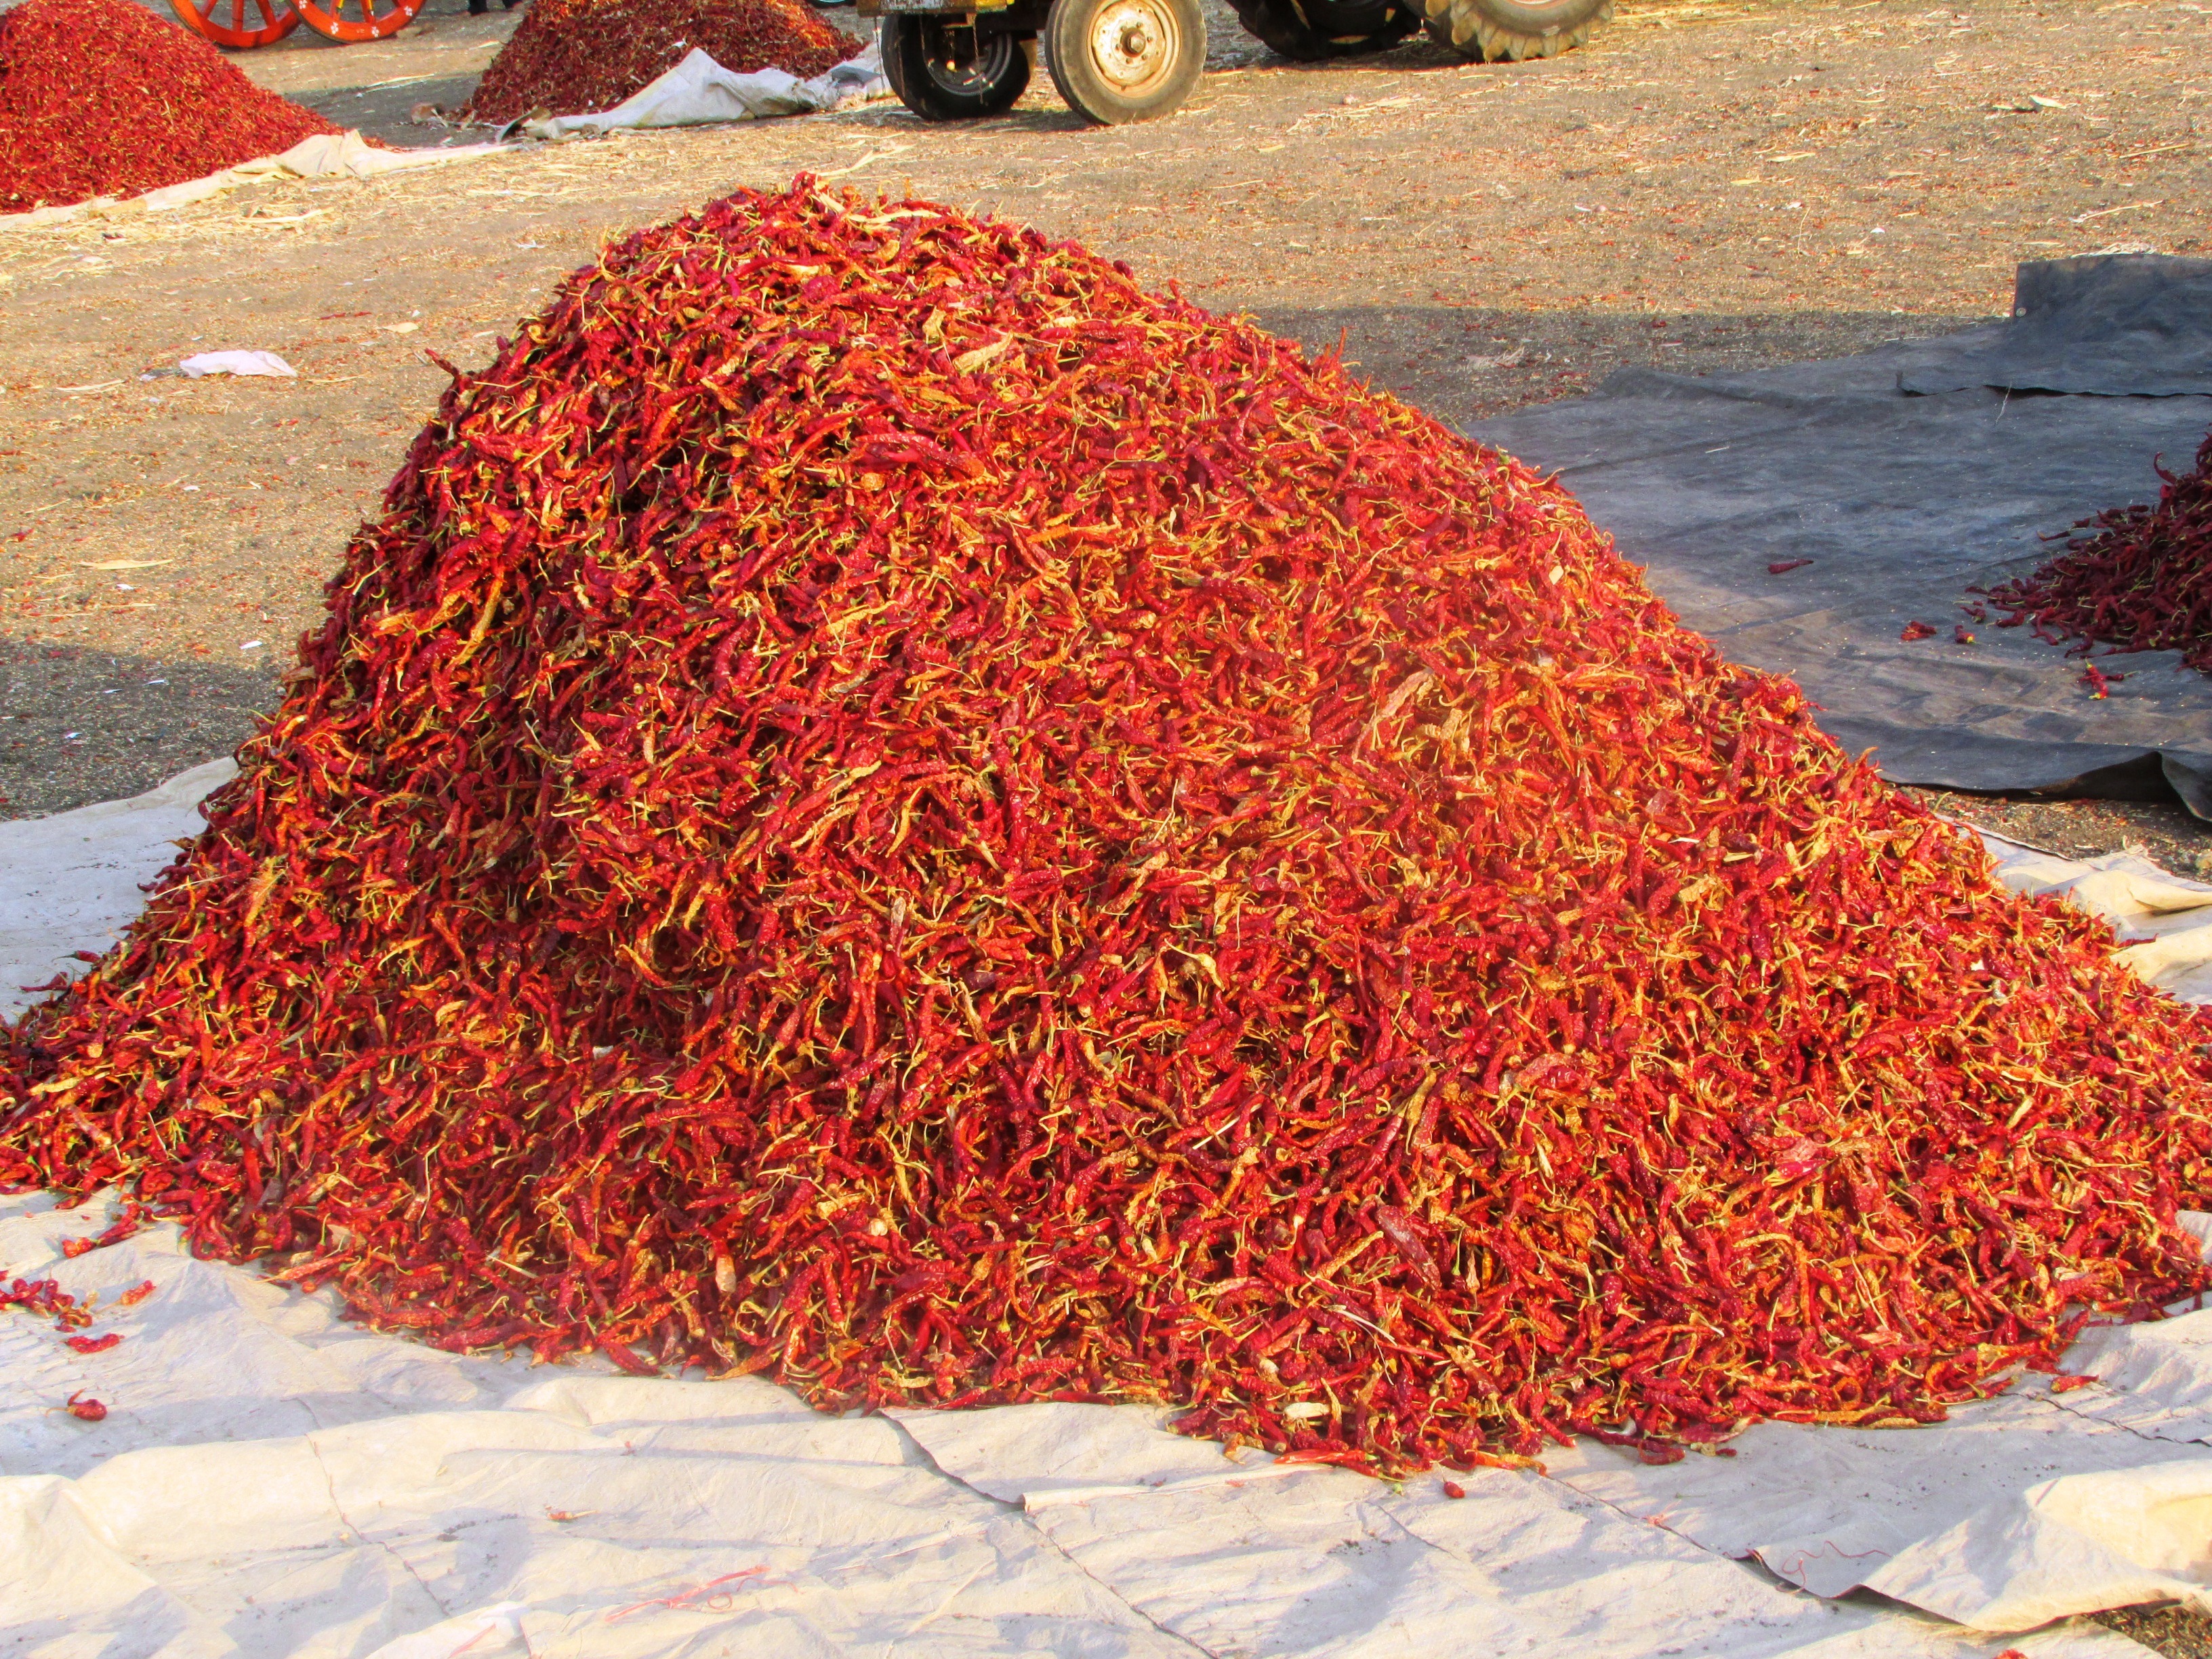
plant, fruit, leaf, food, red, harvest, produce, crop, soil, india, solanaceae, capsicum, chilli pepper, flowering plant, chili pepper, grass family, hubli, chile pepper, red dried chili, red dried chilly